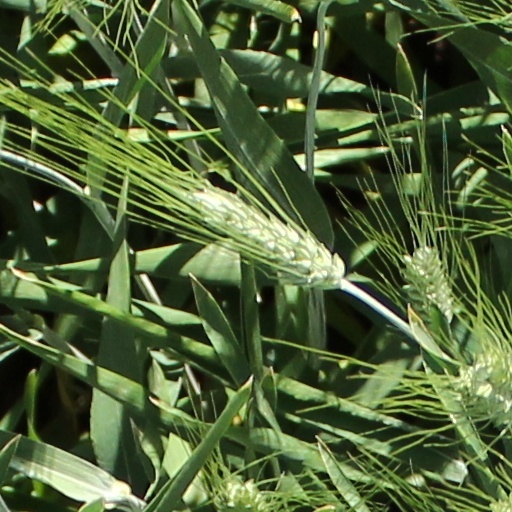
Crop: wheat